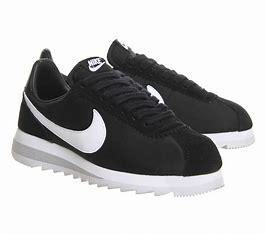
Brand: Nike
Model: Cortez